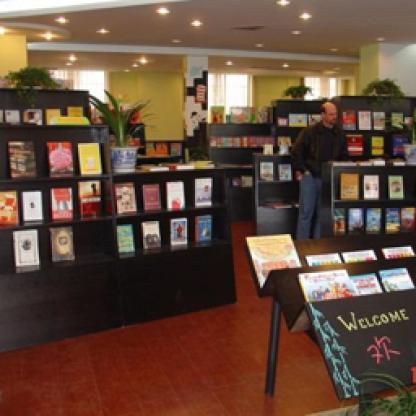
Scene: Indoor